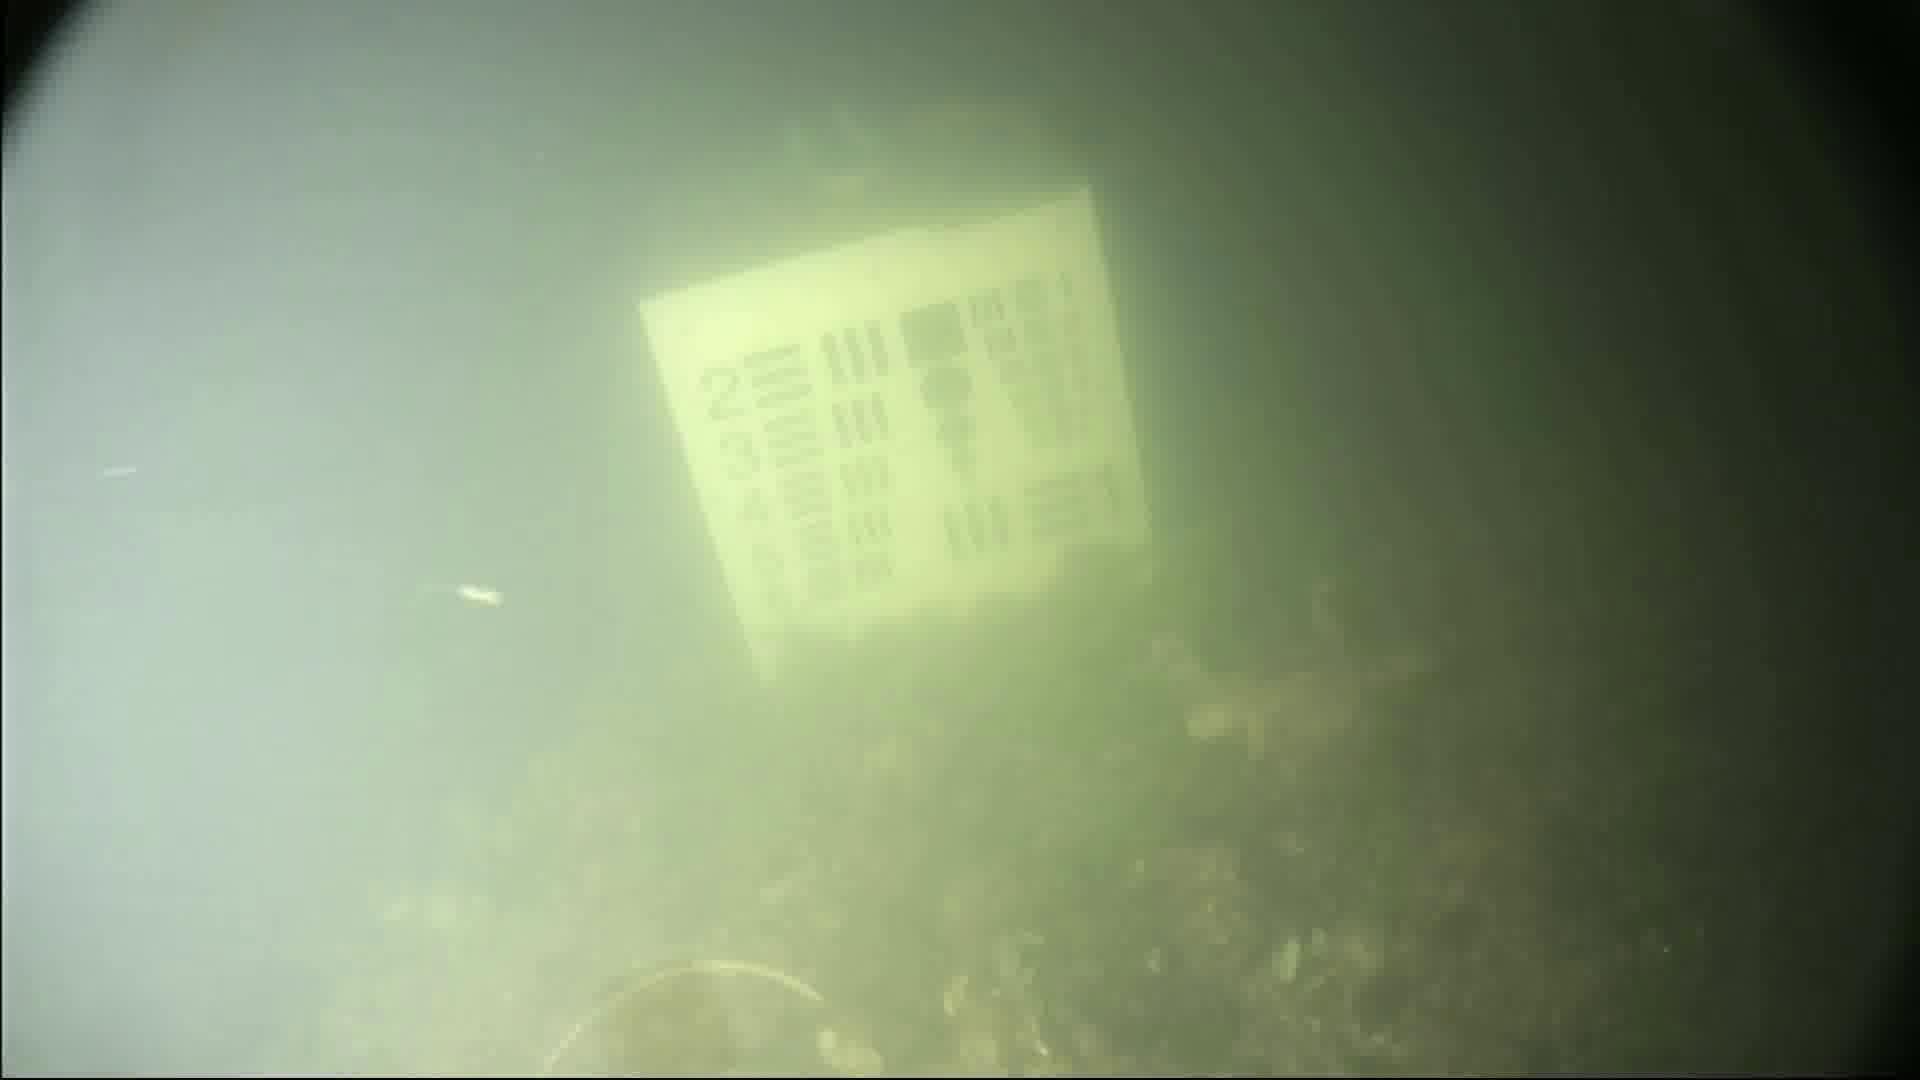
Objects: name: crab